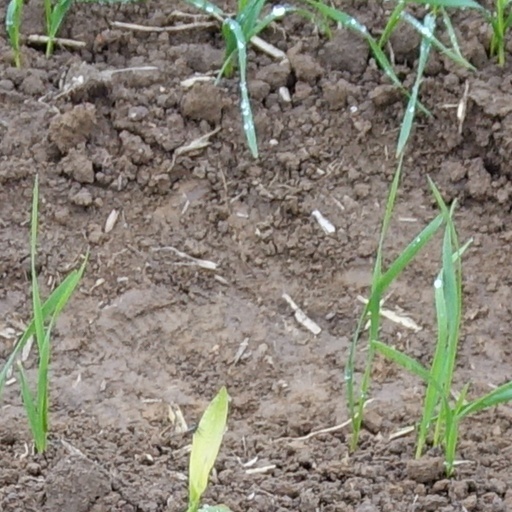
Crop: wheat